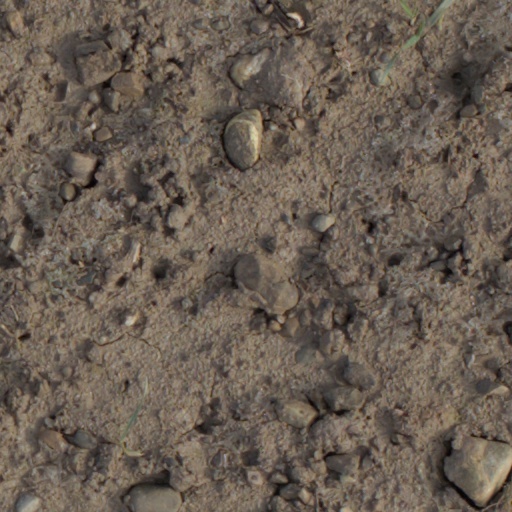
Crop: wheat